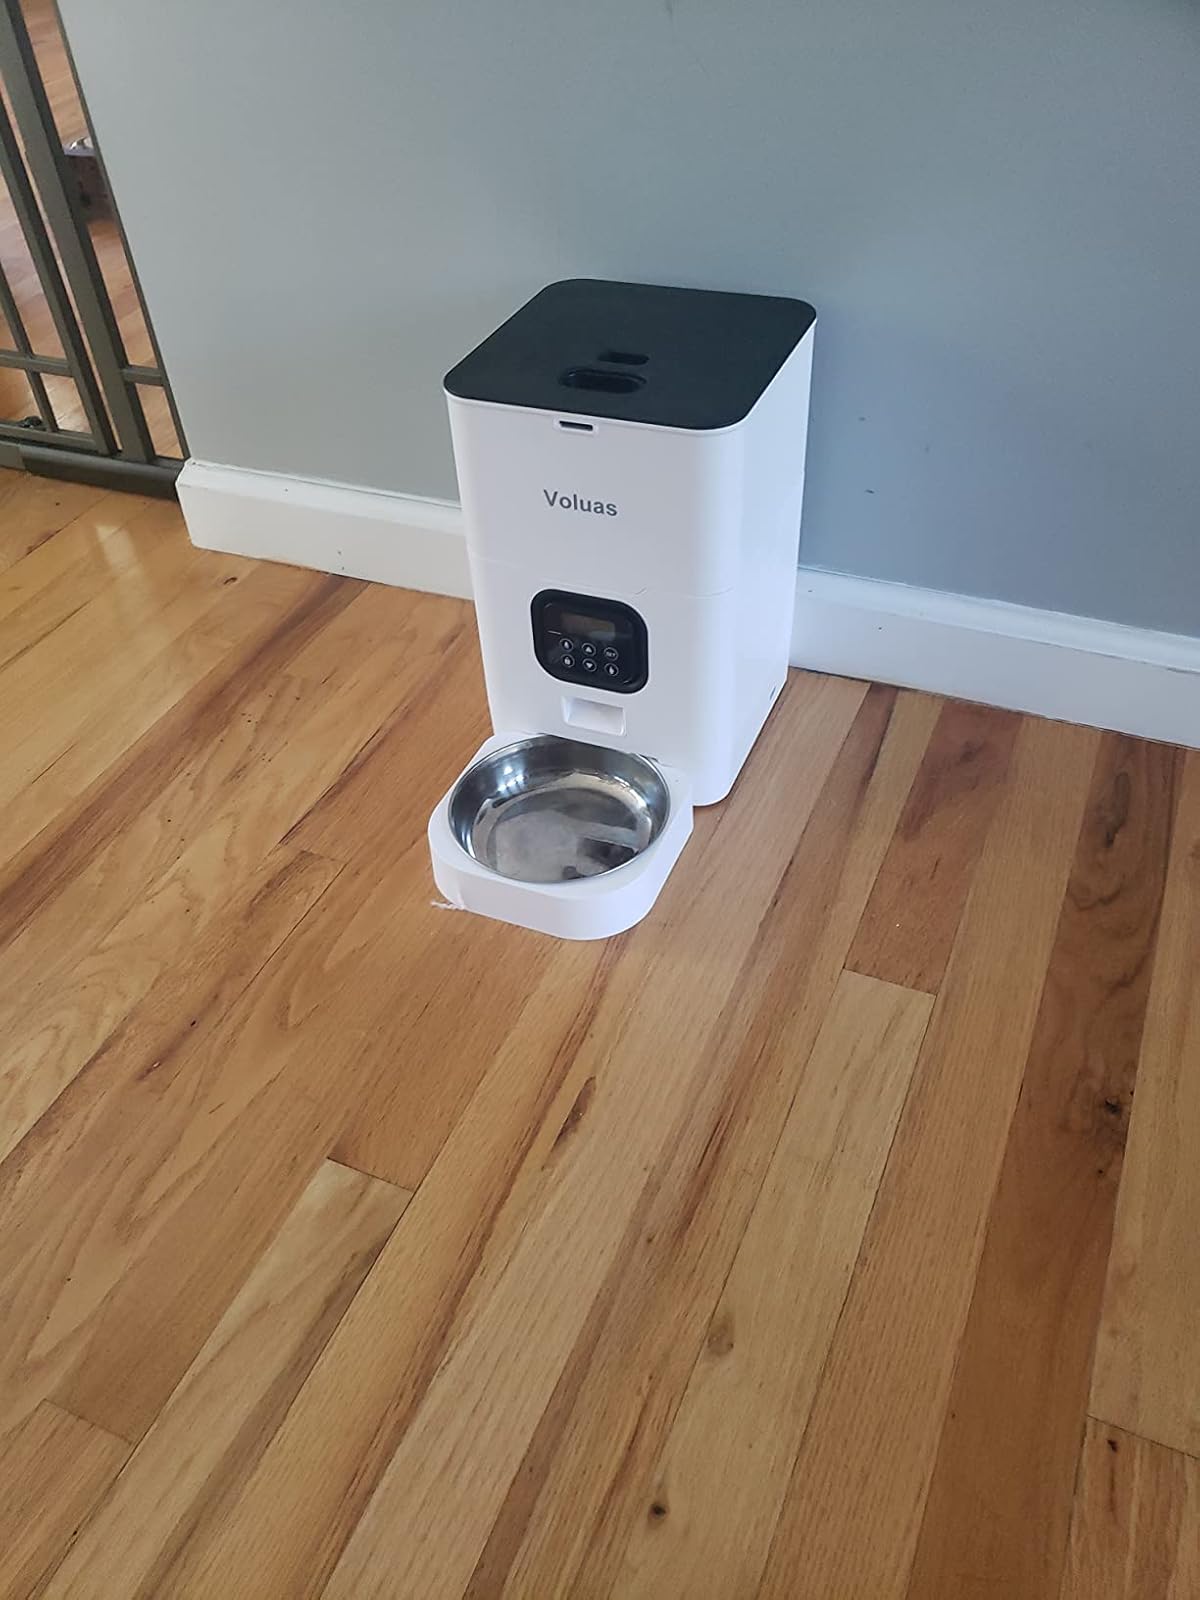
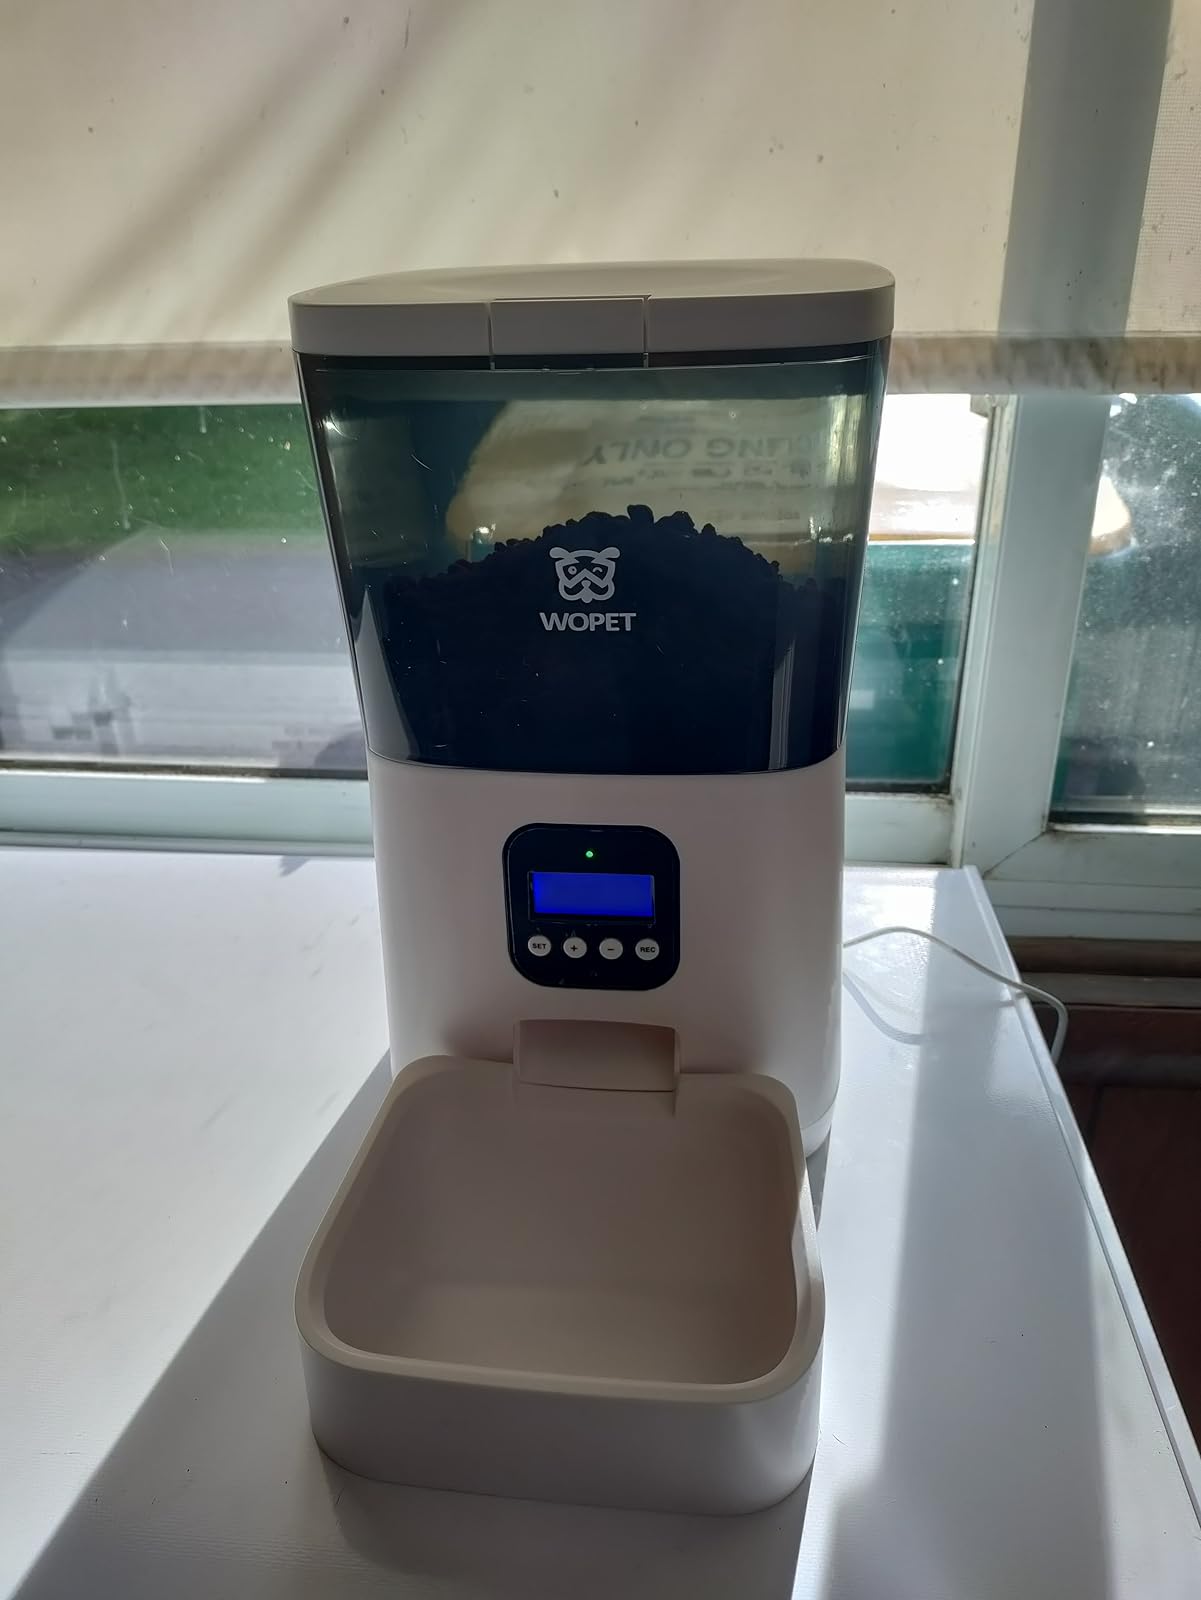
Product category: items_feeder
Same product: no